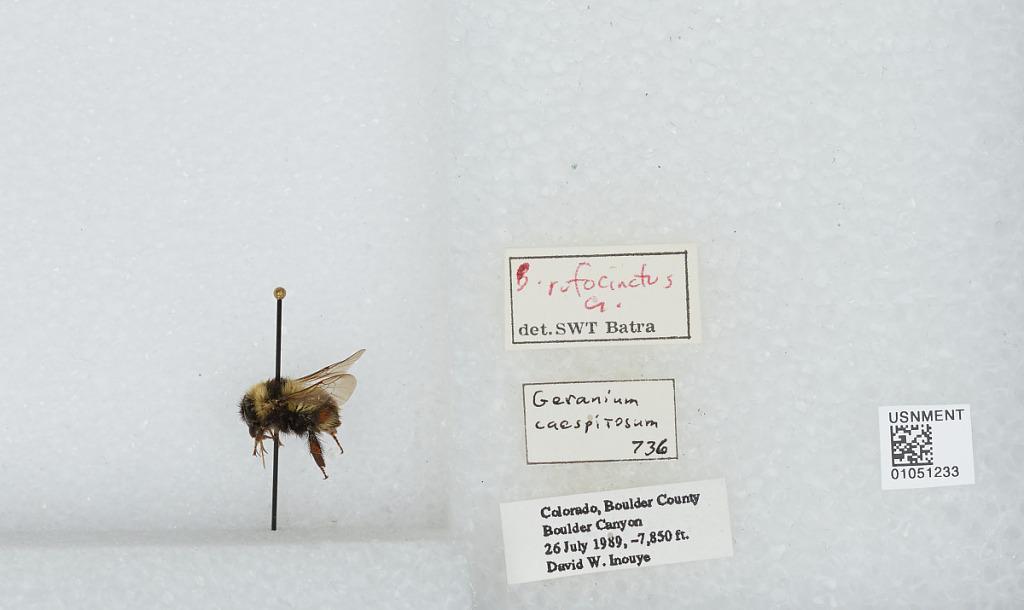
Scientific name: Bombus sp.
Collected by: D. Inouye
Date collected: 1989-7-26
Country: United States
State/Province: Colorado
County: Boulder
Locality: Boulder Canyon
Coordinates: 40.015, -105.27
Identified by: Batra, S. W.T.